Cabinet of the French Consulate

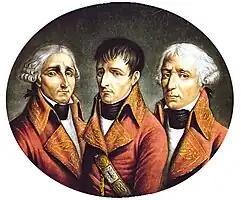
The Three Consuls.

The Cabinet of the French Consulate was formed following the Coup of 18 Brumaire which replaced the Directory with the Consulate. The new regime was ratified by the adoption of the Constitution of the Year VIII on 24 December 1799 and headed by Napoleon Bonaparte as First Consul, with Jean Jacques Régis de Cambacérès and Charles-François Lebrun serving as Second and Third Consuls respectively.